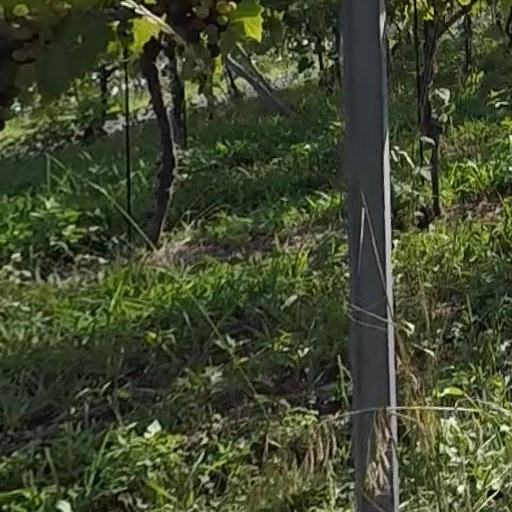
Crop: grape